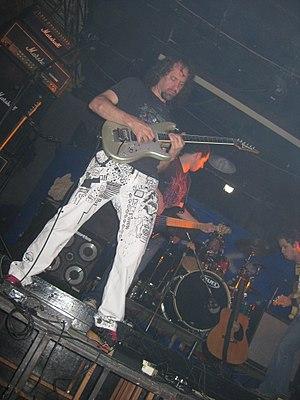
Caifanes est un groupe de rock alternatif mexicain, originaire de Mexico. Créée en 1987, la formation initiale de Caifanes se compose de Saúl Hernández, Sabo Romo, Diego Herrera et Alfonso André. Ils arrivent finalement à RCA Ariola, les singles Mátenme porque me muero, La Negra tomasaet Perdí mi ojo de venado extraits de l'album ont commencé à passer faiblement à la radio.